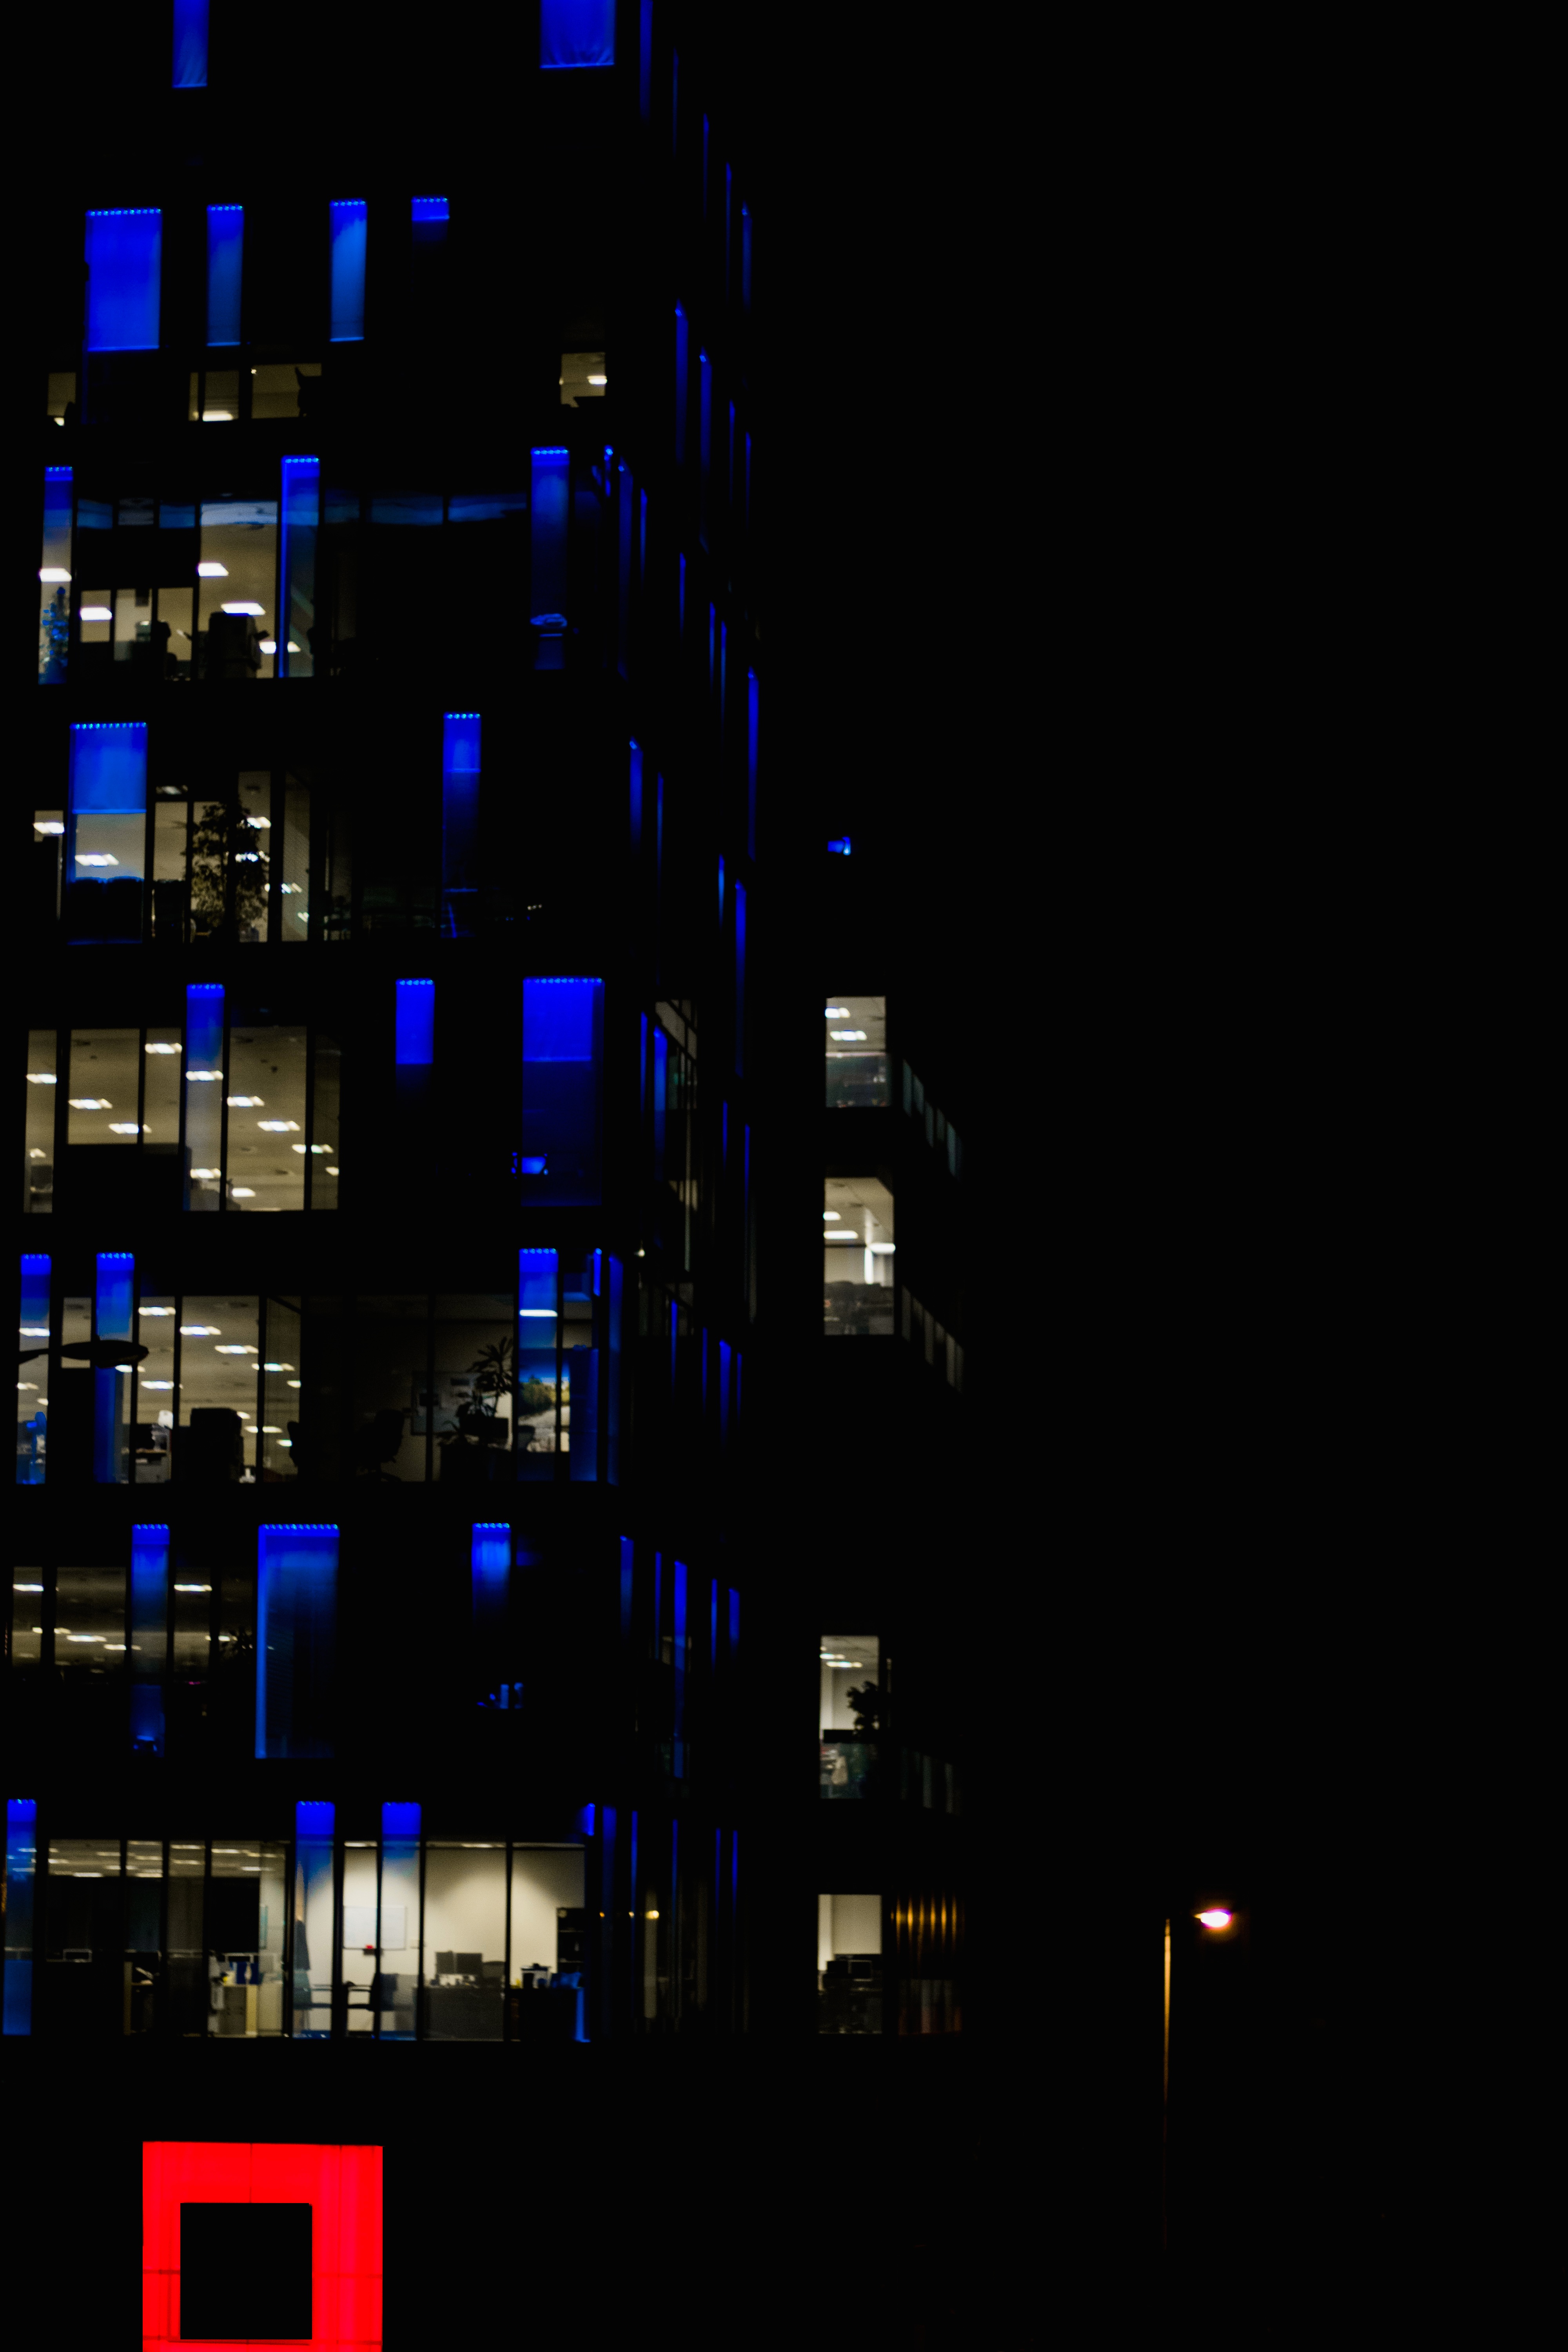
light, skyline, night, line, darkness, lighting, font, screenshot, computer wallpaper